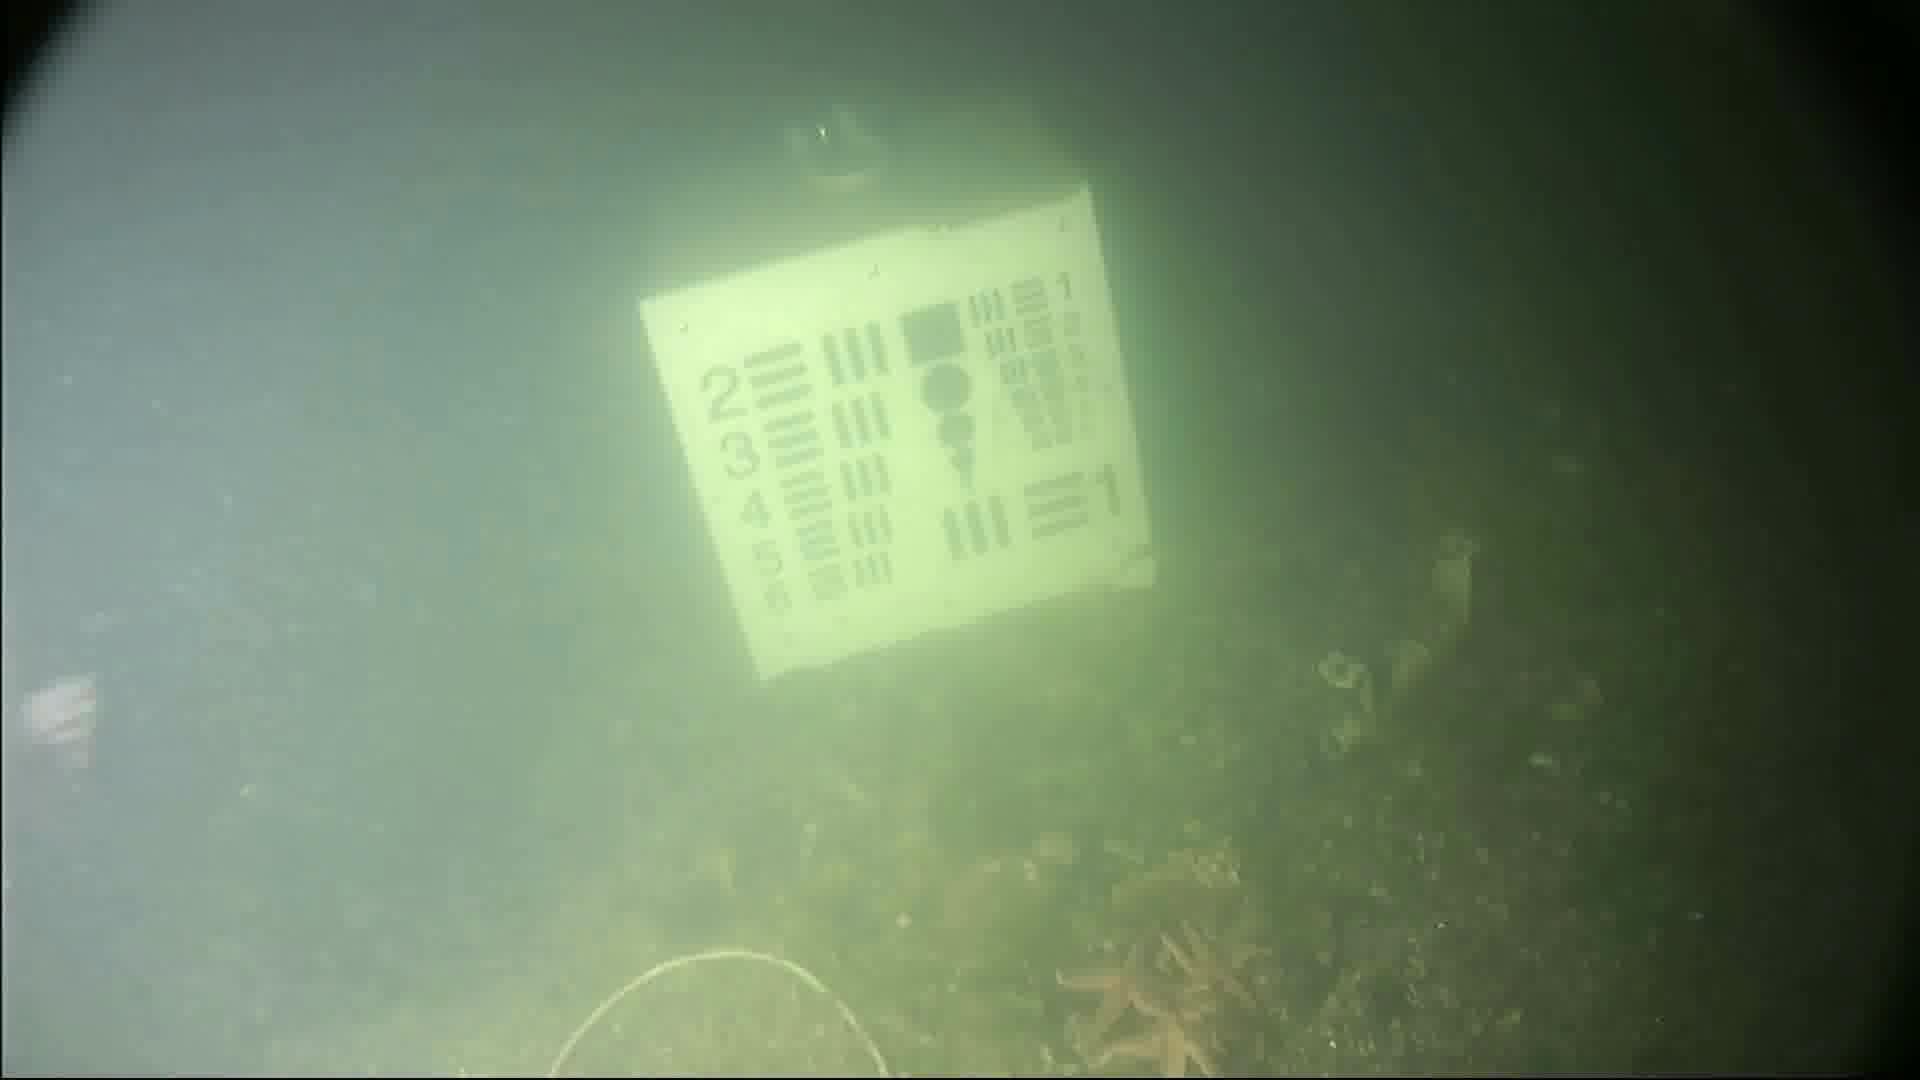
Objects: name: starfish
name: crab